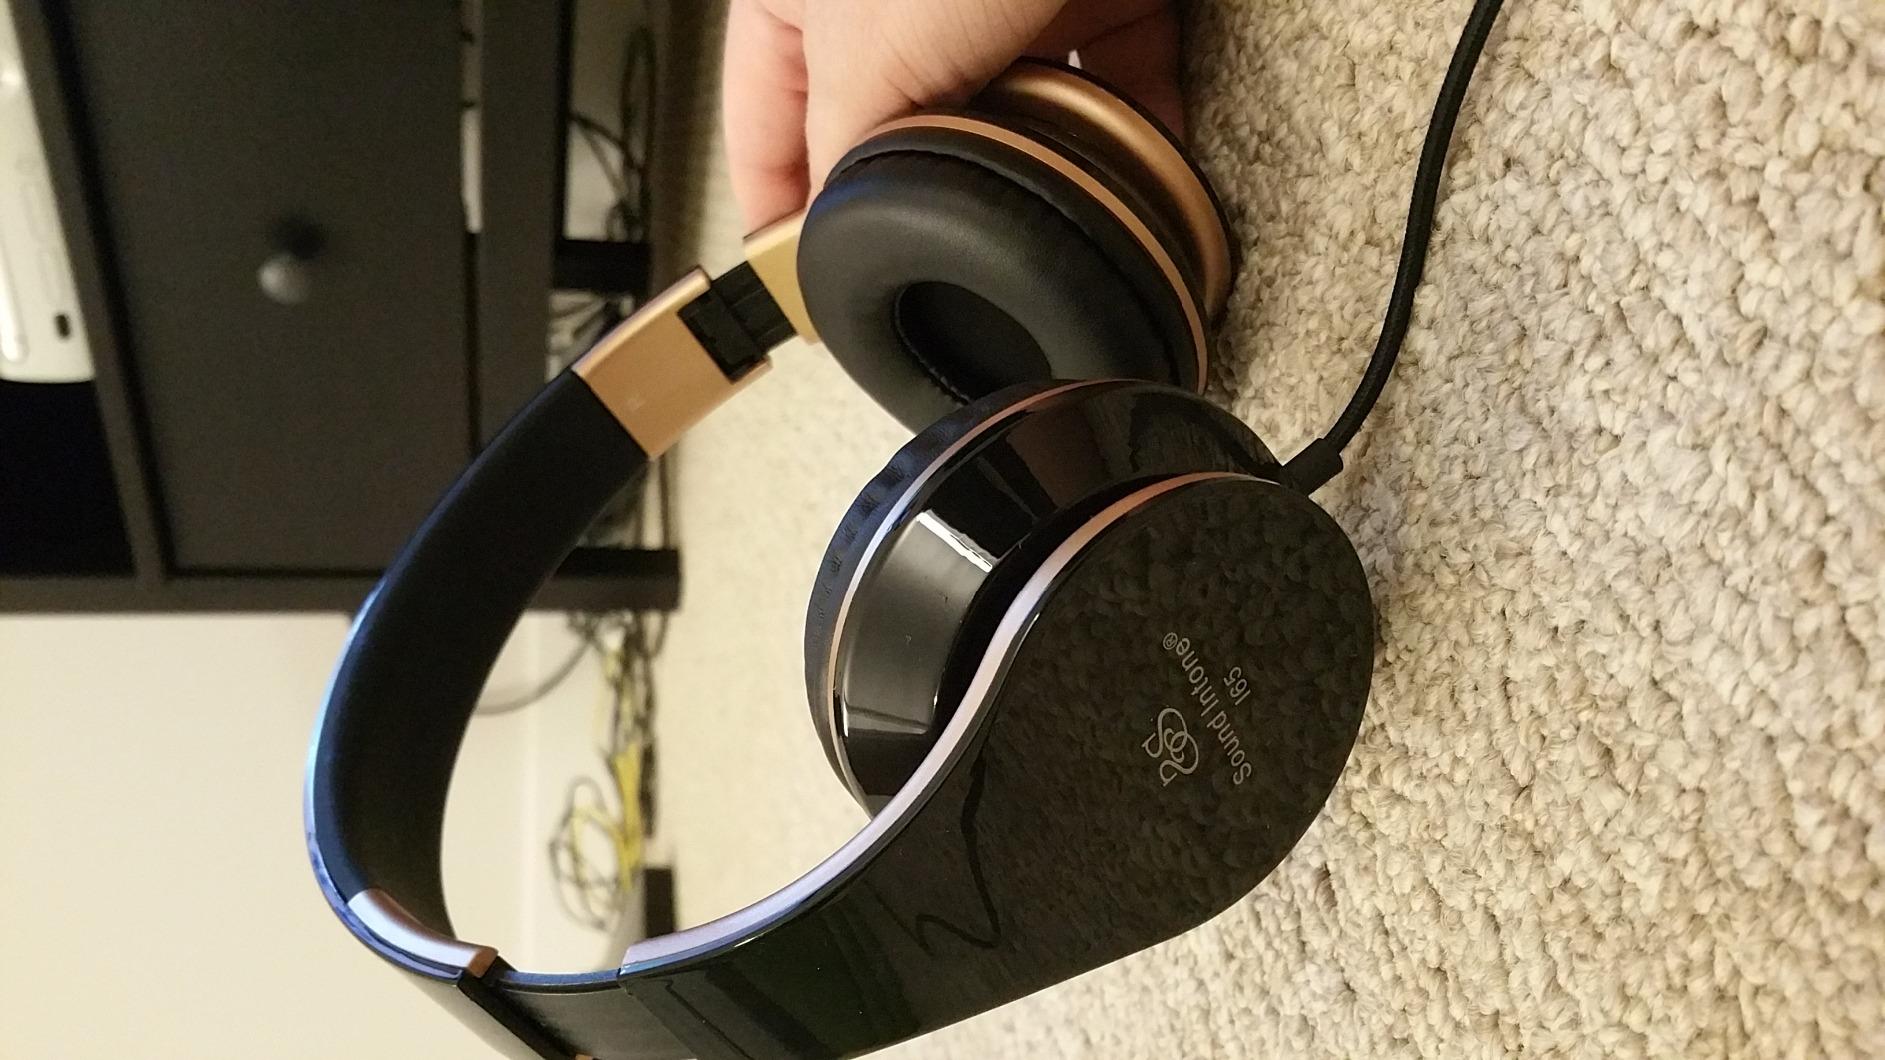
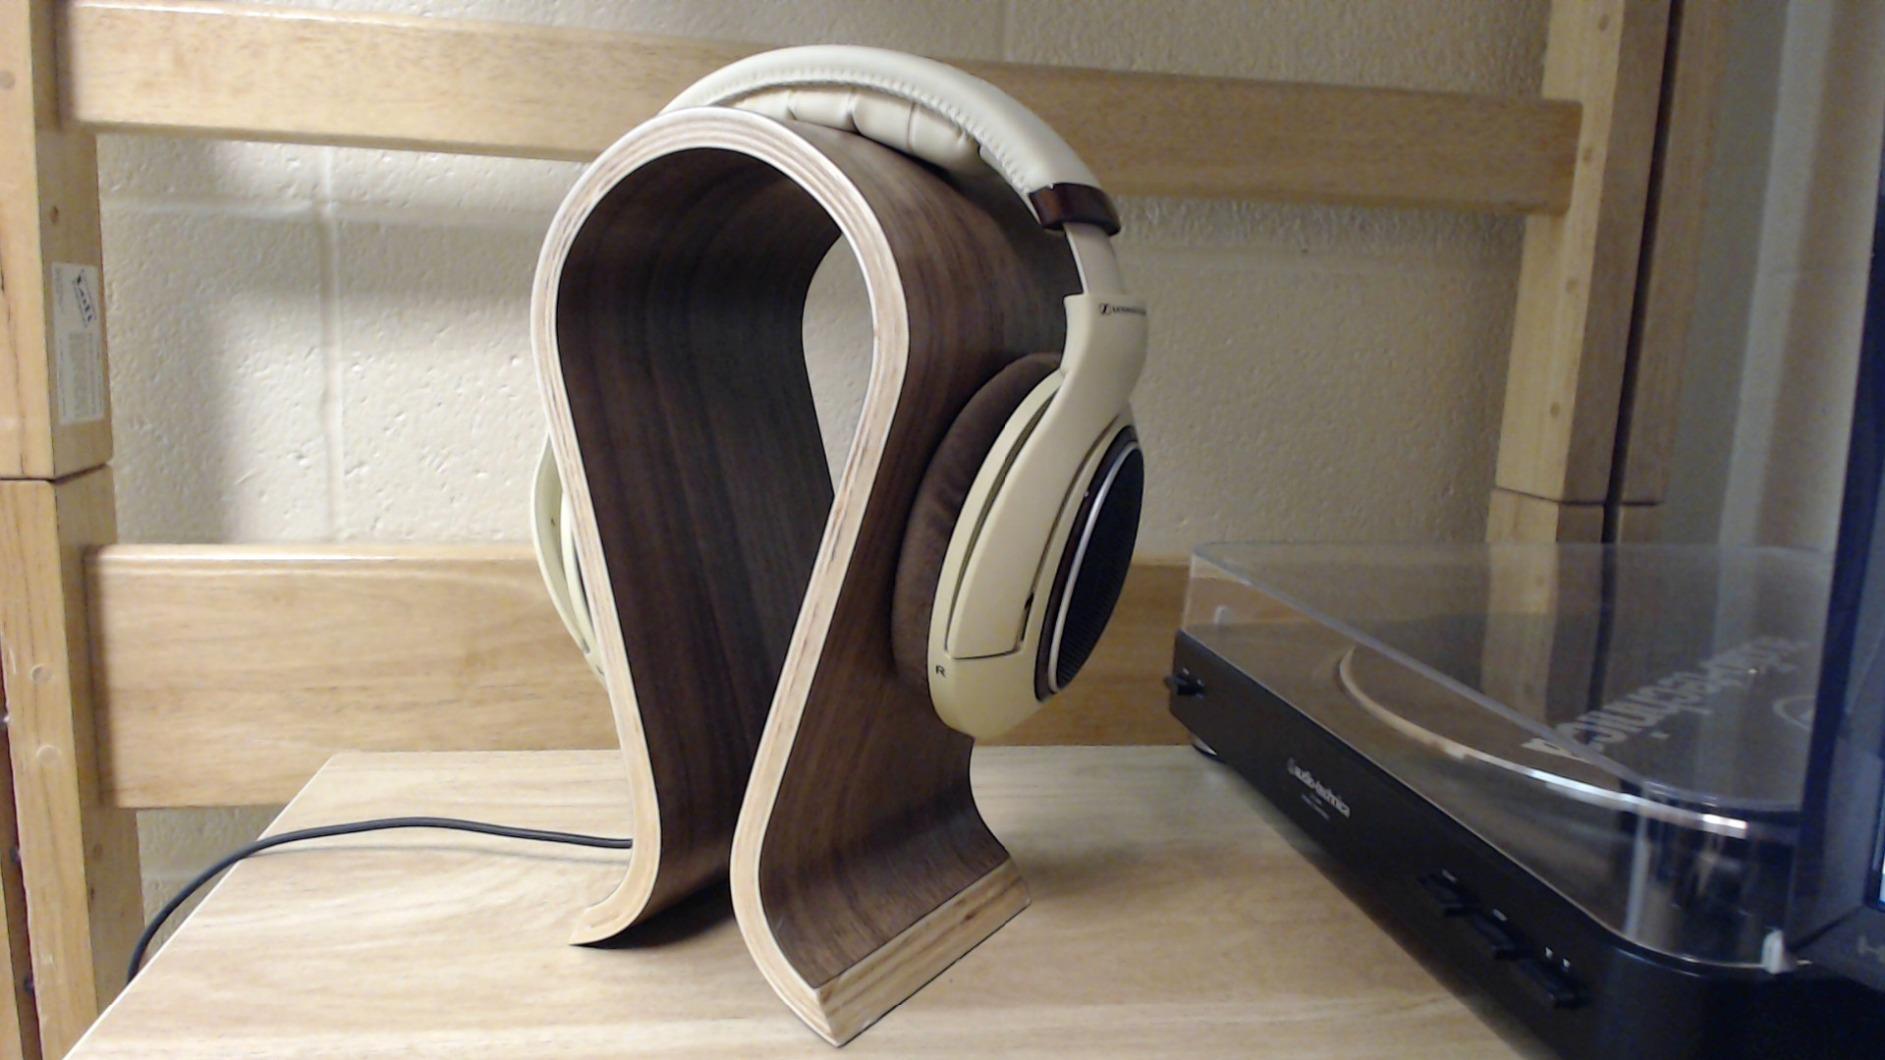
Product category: headphones
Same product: no